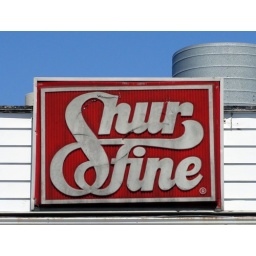
Vintage market and sign along West Eighth Street in Erie, Erie County, Pennsylvania.